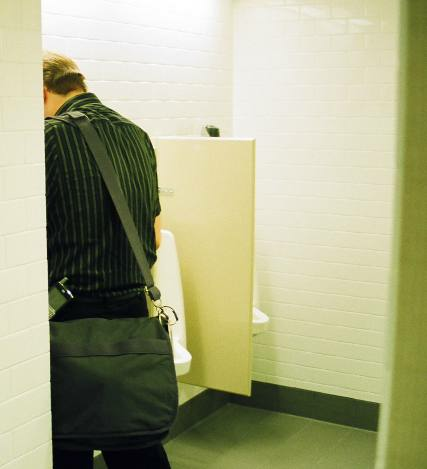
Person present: Yes